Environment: real
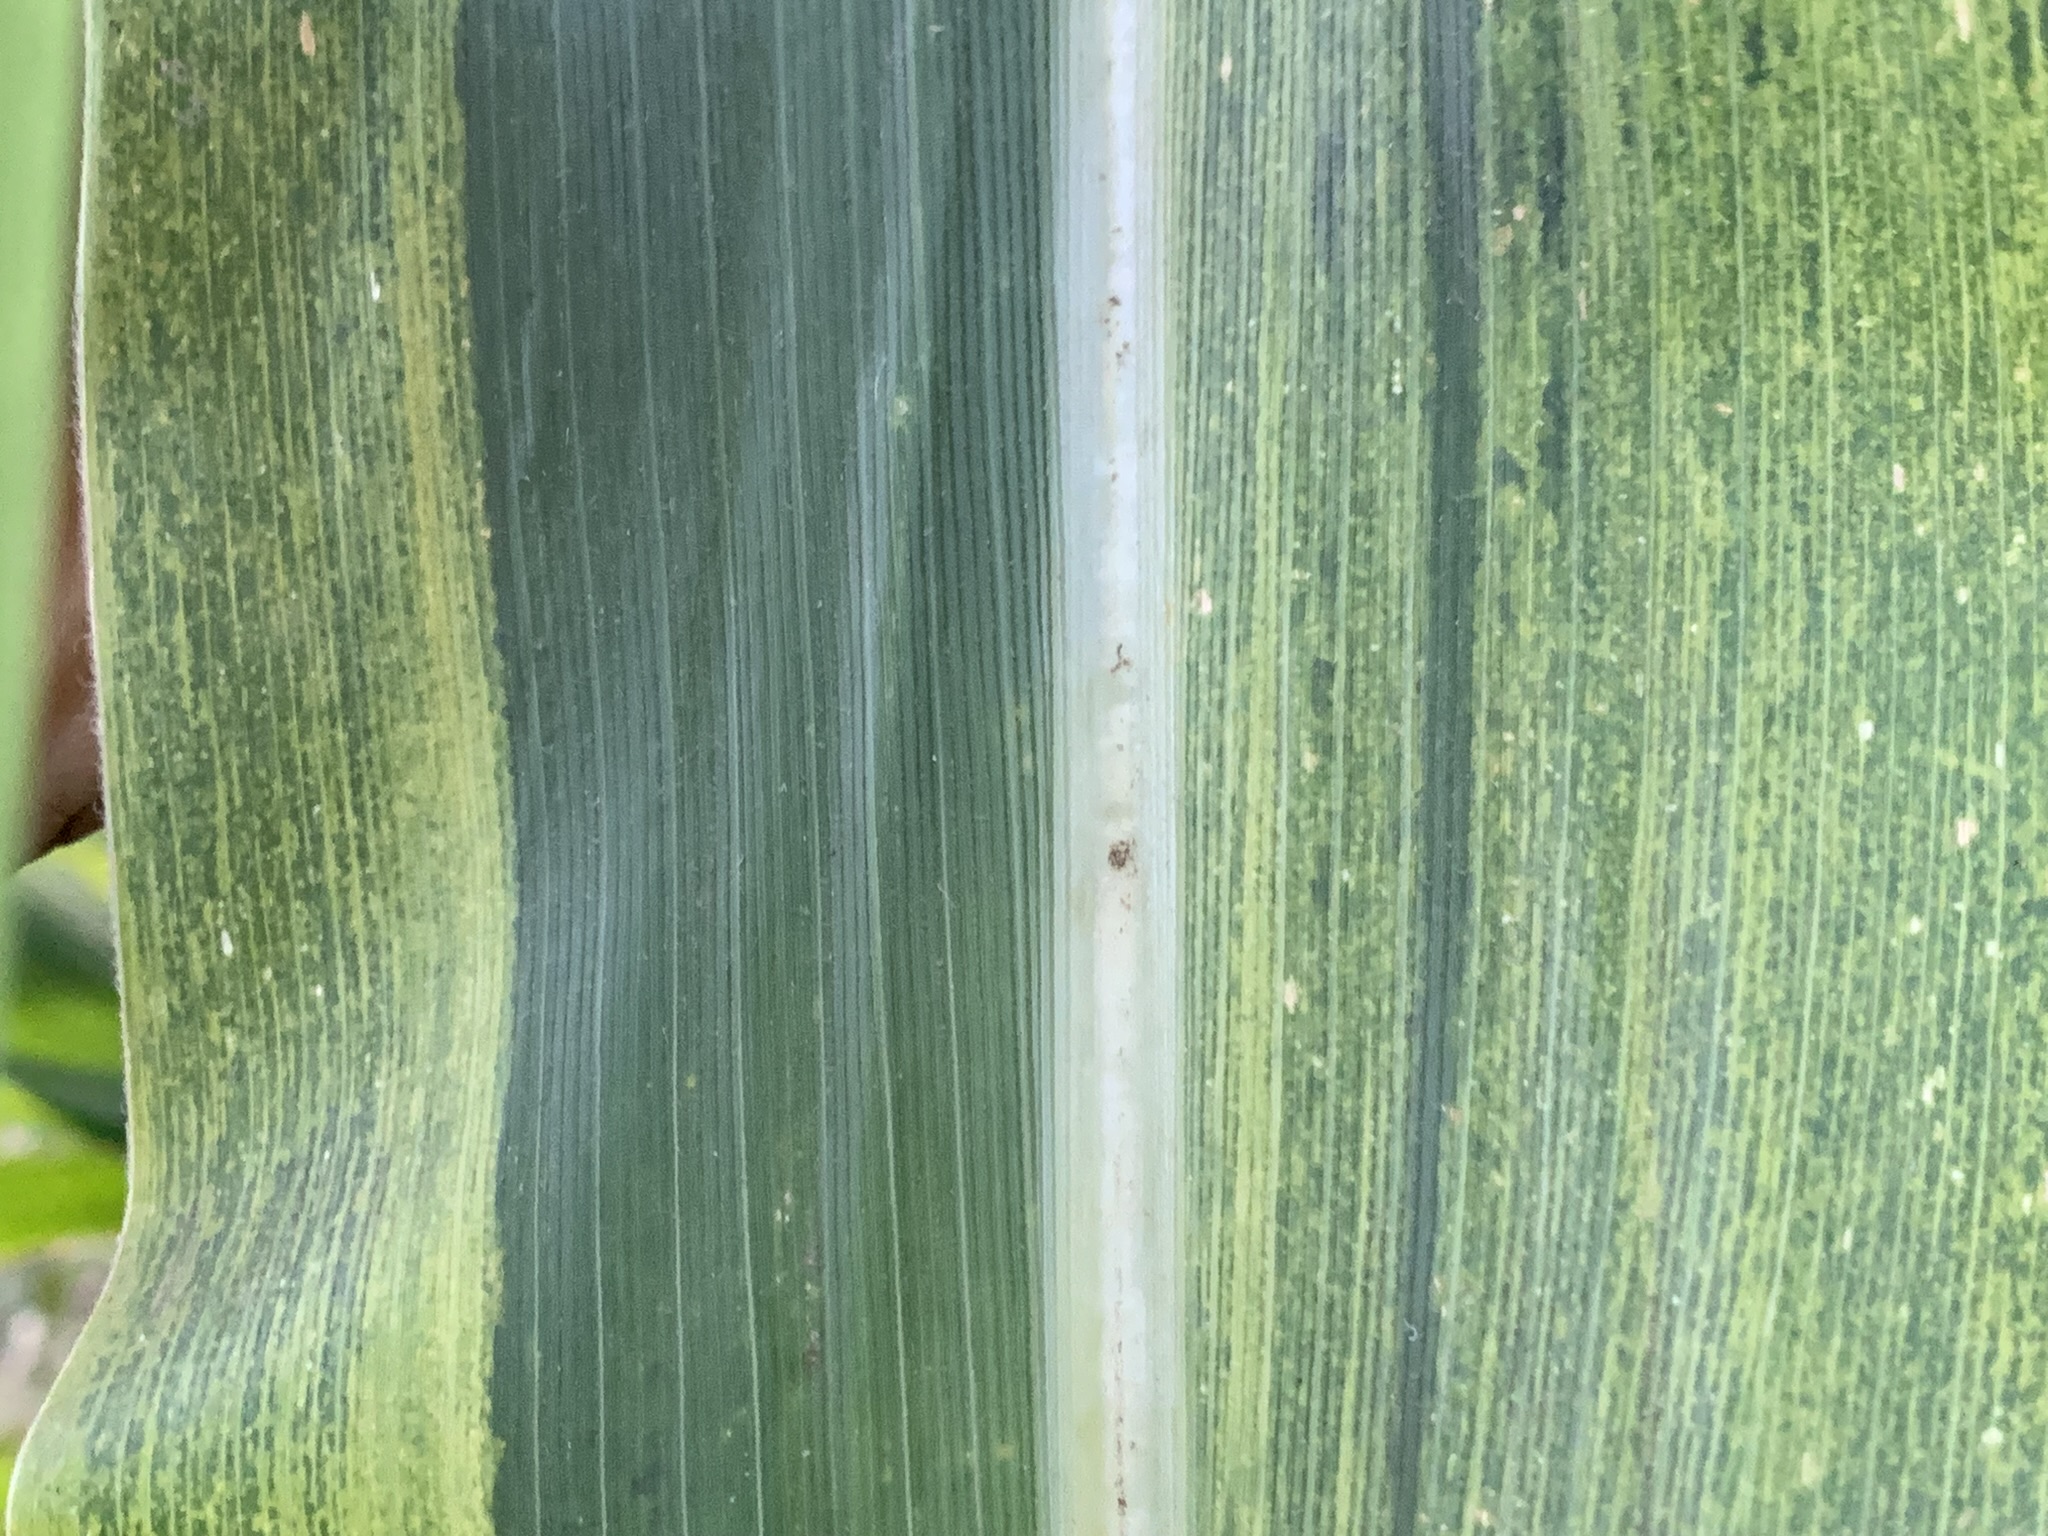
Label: lethal_necrosis